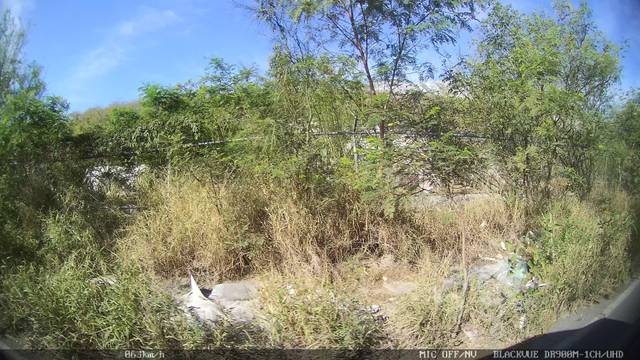
Region: Mexico
Coordinates: 25.681, -100.378